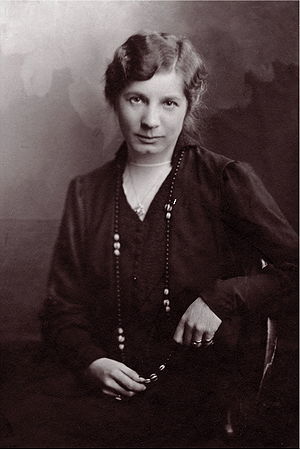
Elin Wägner
Elin Wägner
Elin Matilda Elisabet Wägner var en svensk forfatter, journalist og feminist. Hun var datter af rektor dr.phil. Sven Wägner og Anna, som var en præstdatter fra Tolg i Småland og niece til domprost Esaias Ekedahl. Desuden er Elin Wagner søster til journalist Harald Wägner og faster til Ria Wägner. Mellem 1910-1922 blev hun gift med litteraturforsker John Landquist. Hun var medlem af Svenska Akademien fra 1944.